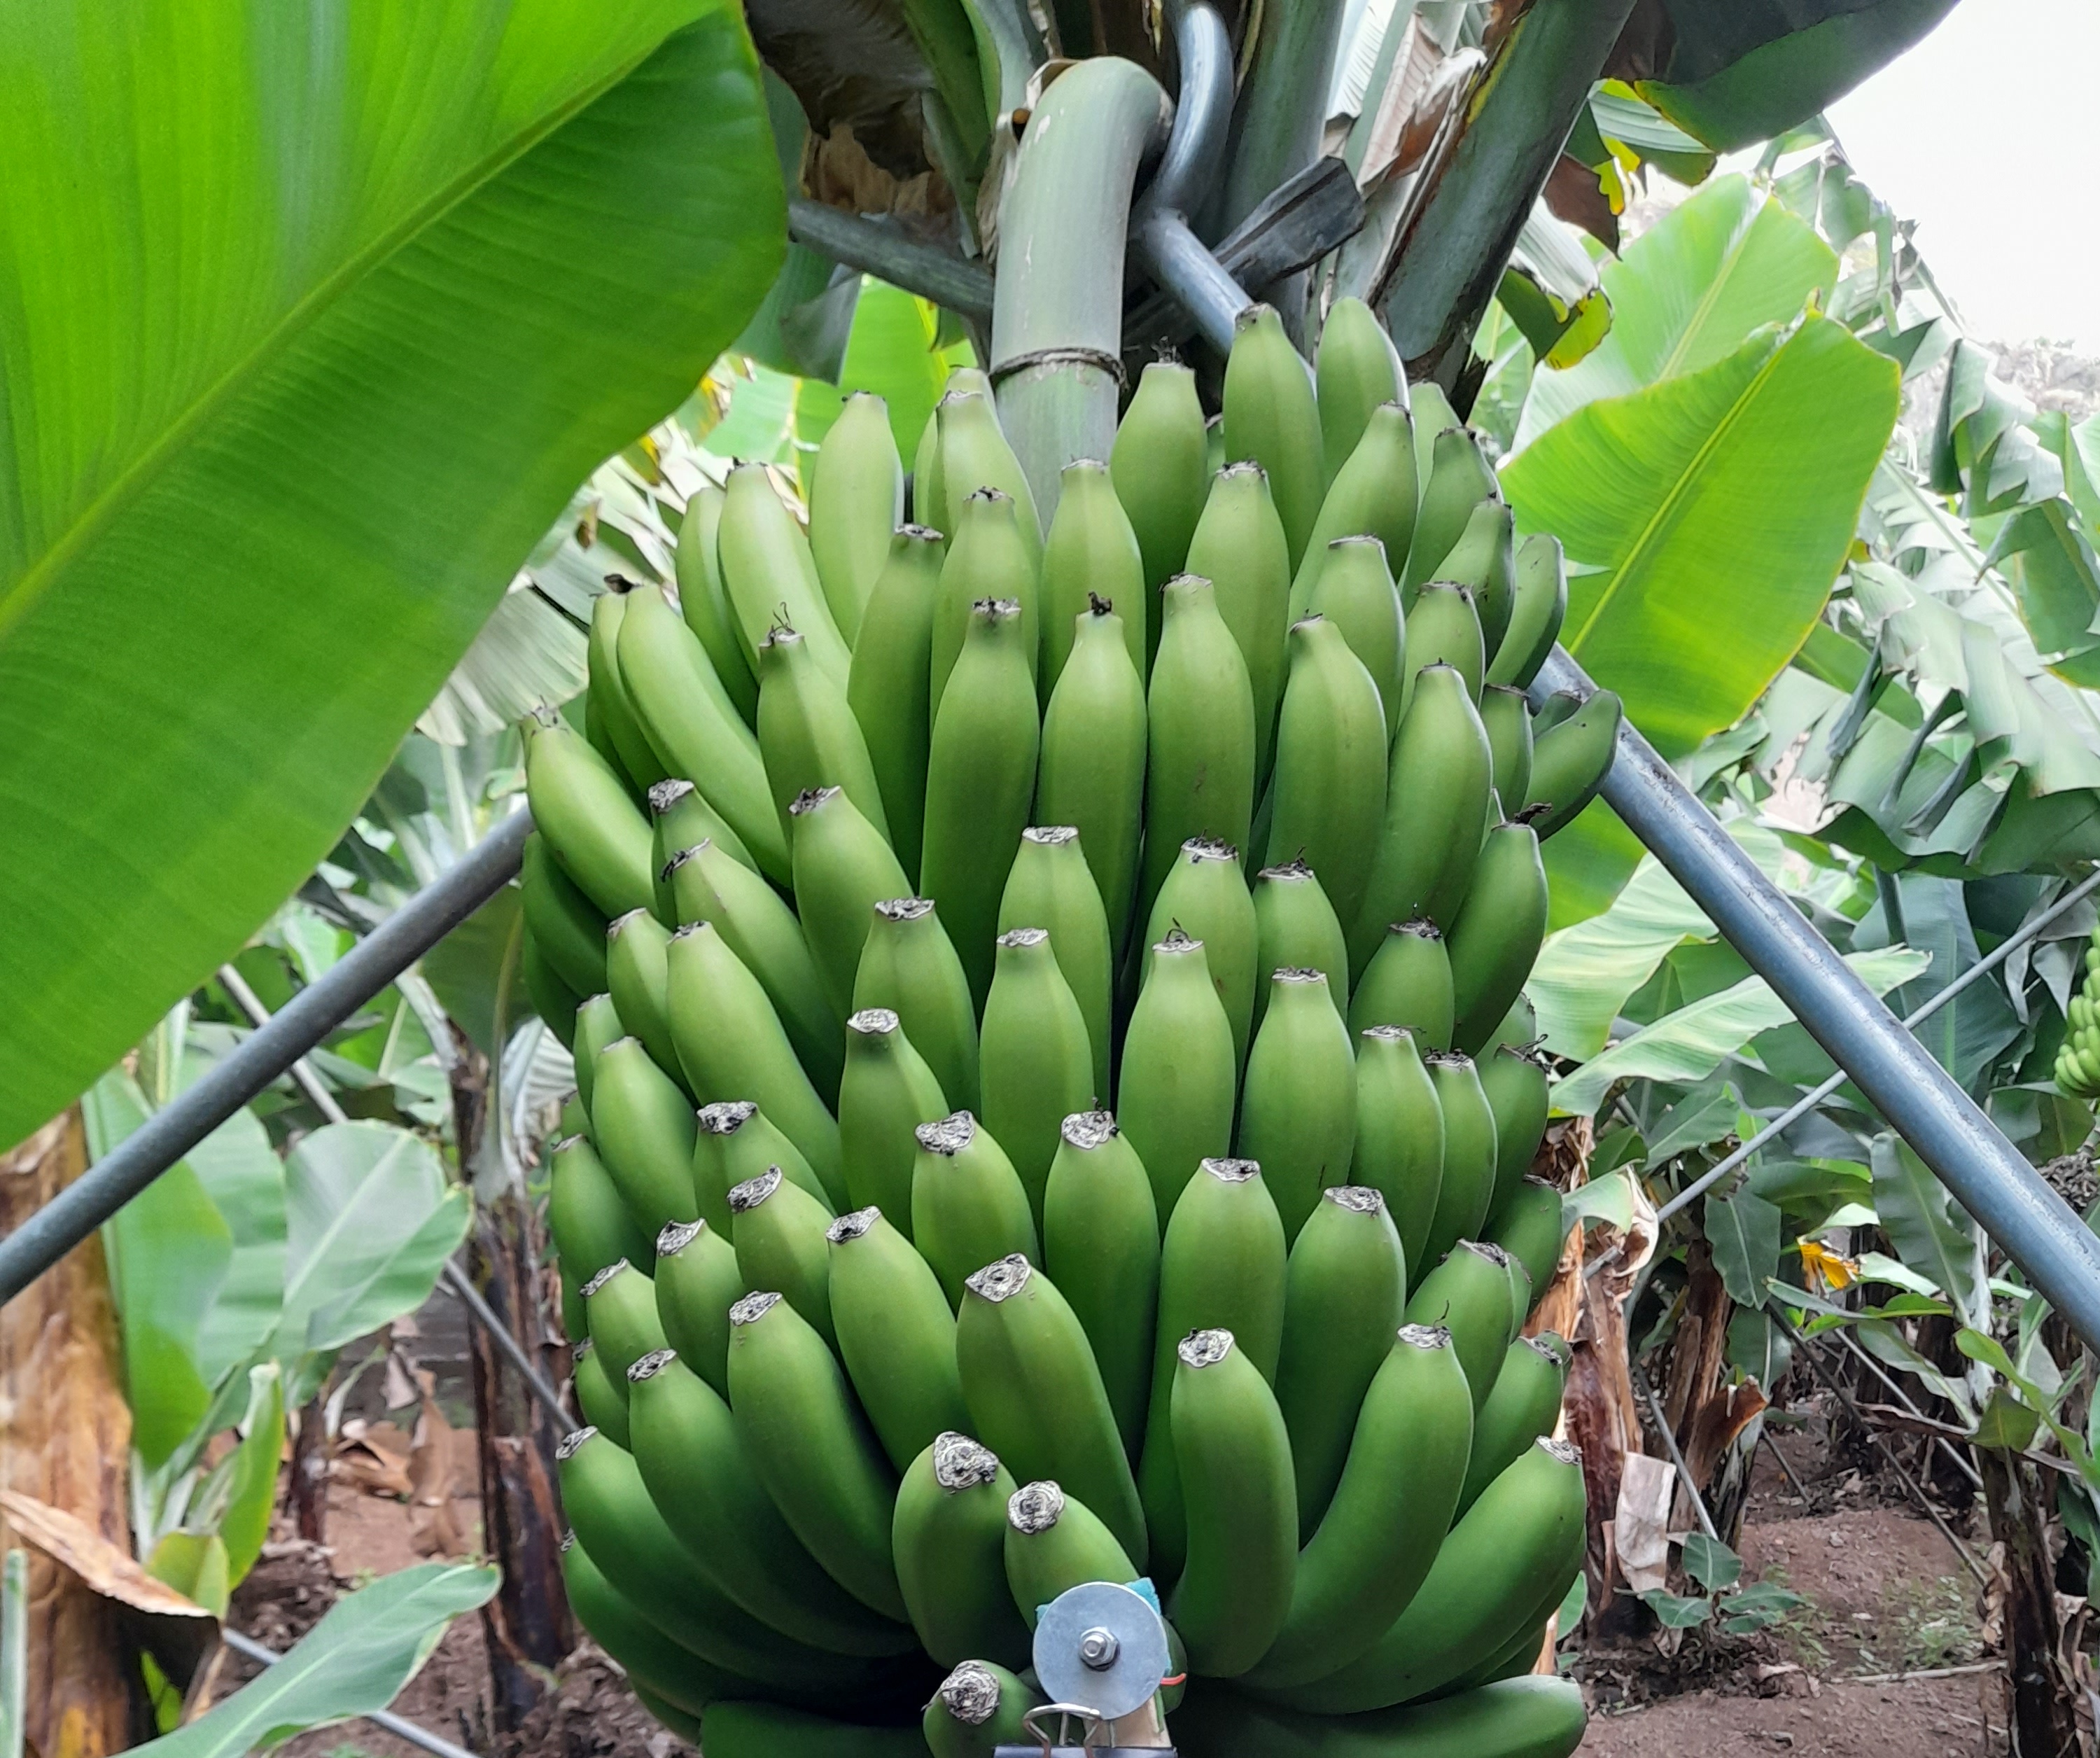
Label: Cut